Middelburg, Zeeland

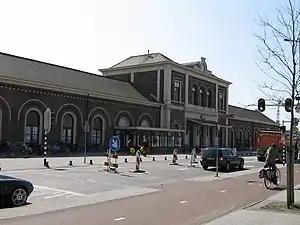
Middelburg railway station.

Middelburg has a railway station with intercity train connections to Vlissingen, Goes, Roosendaal, Rotterdam, The Hague, Leiden, Haarlem, and Amsterdam. Four trains leave every hour in both directions.